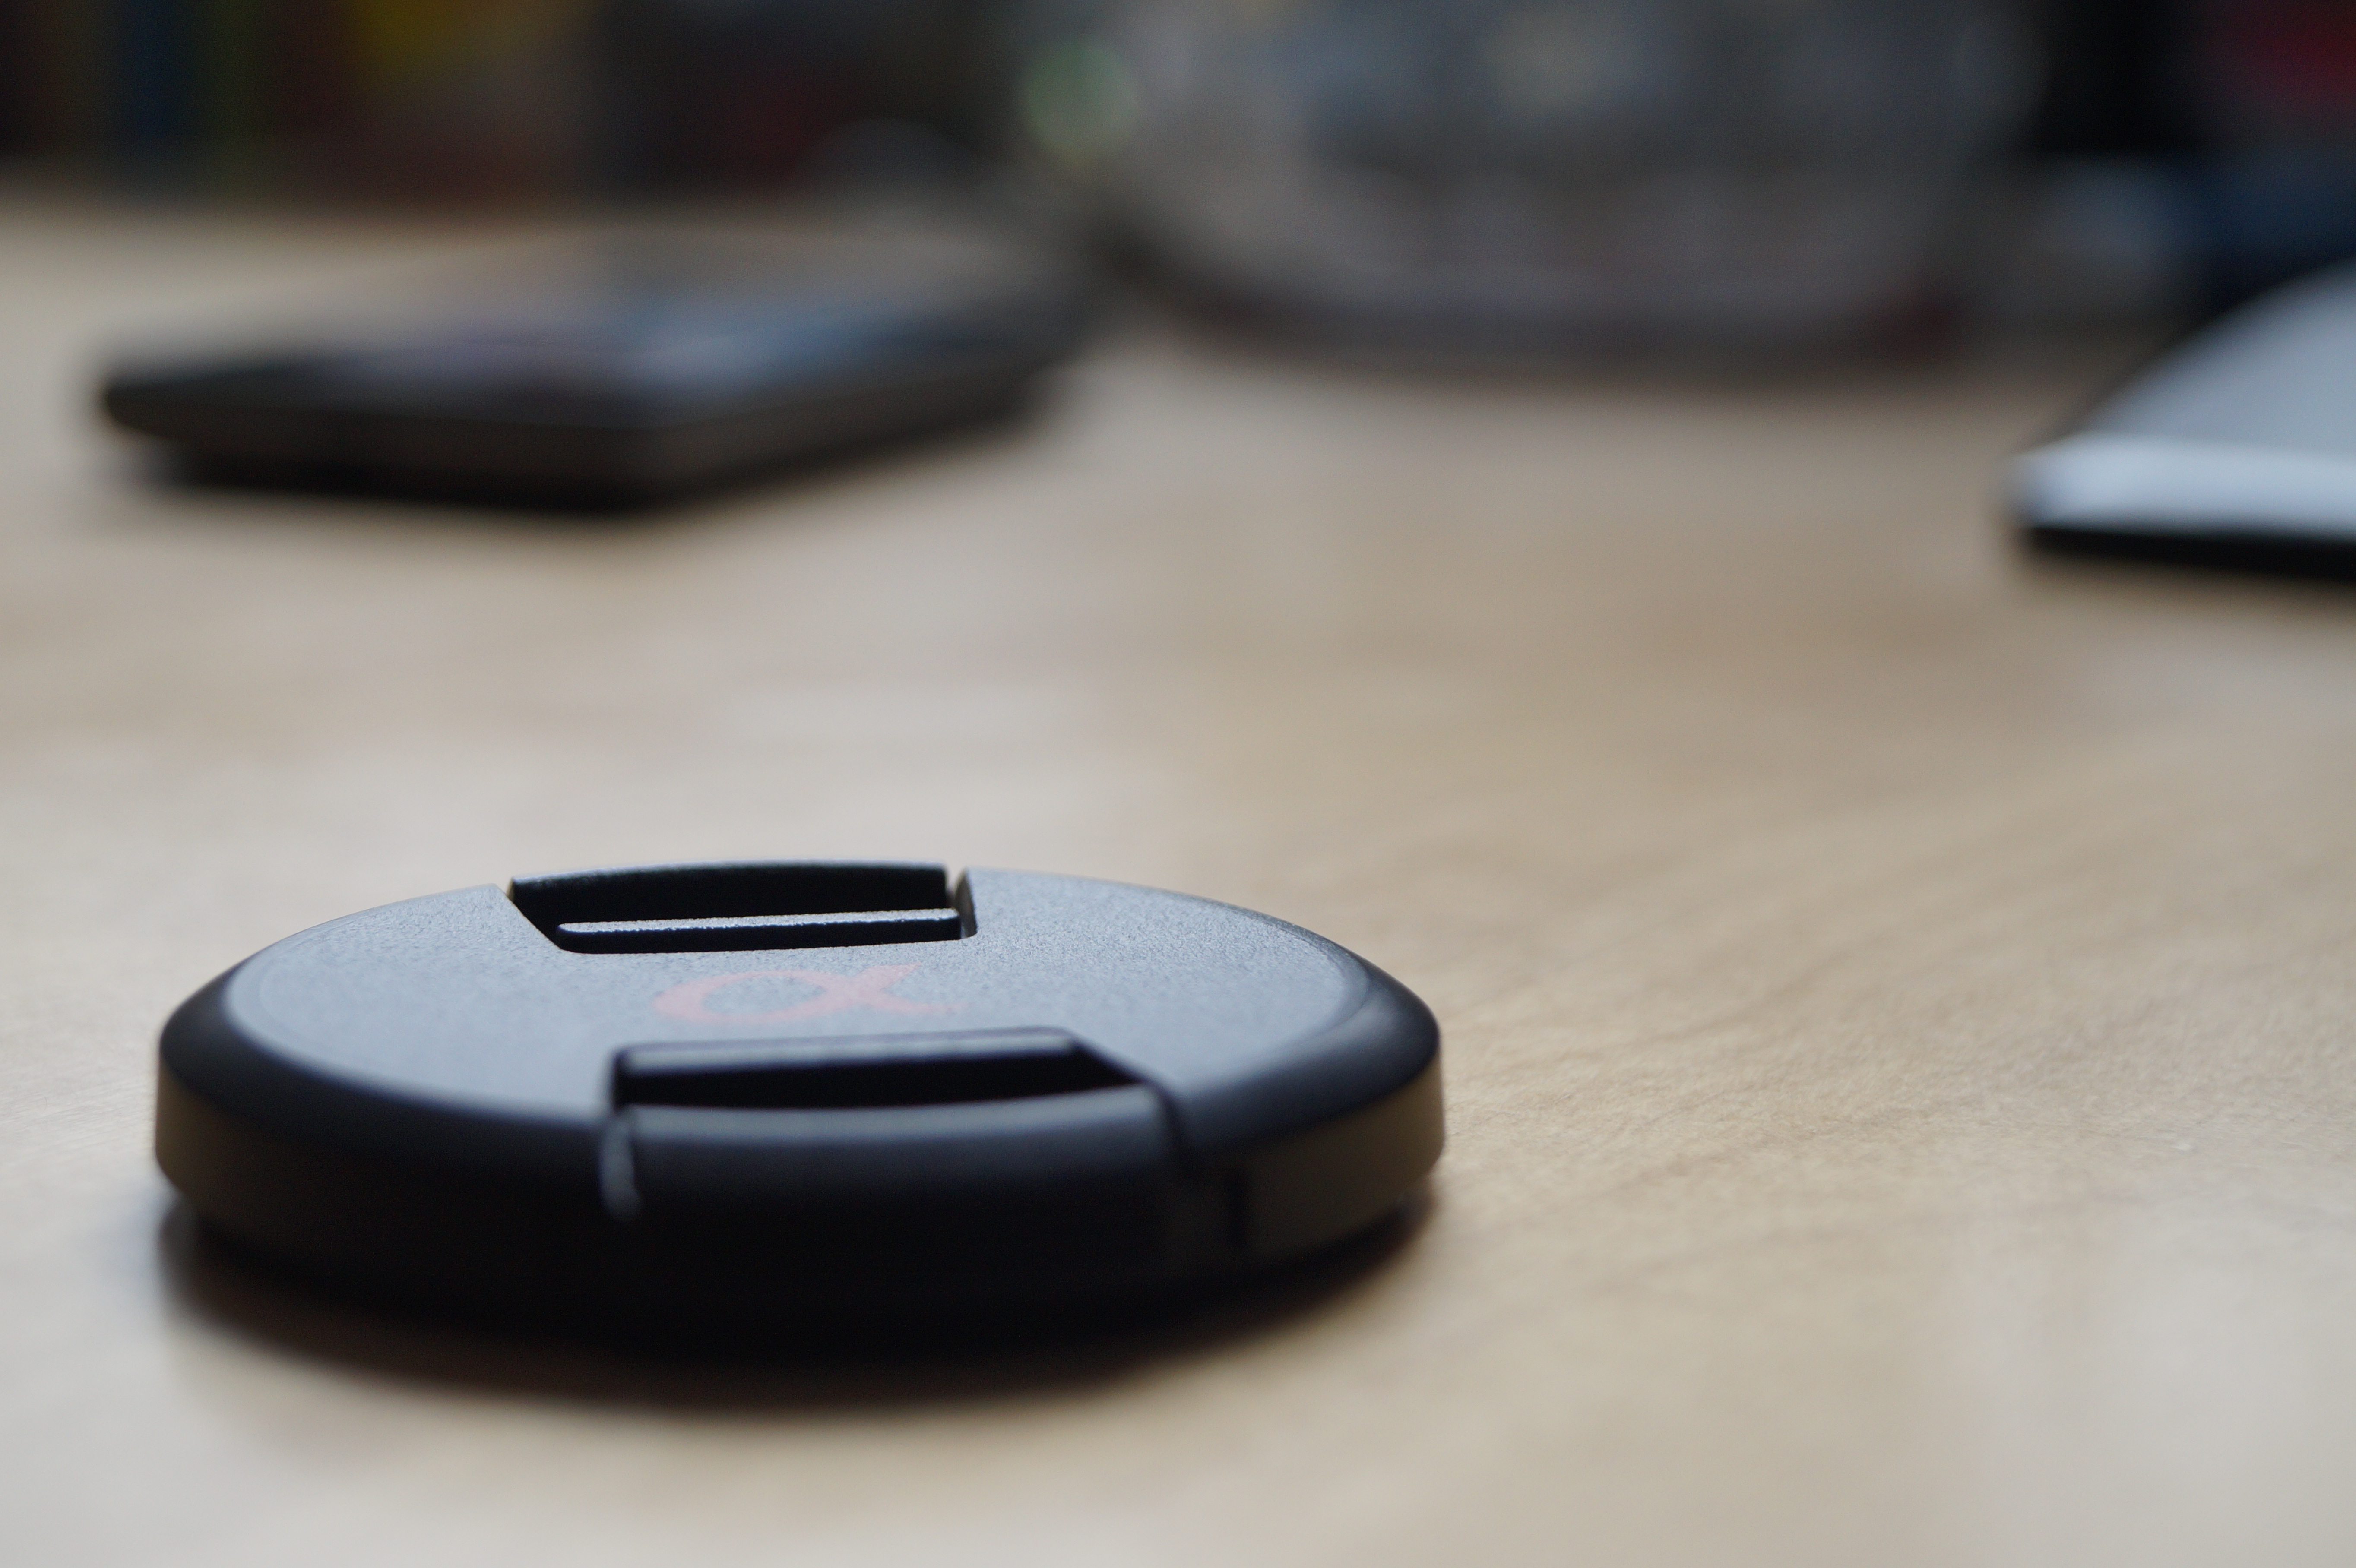
technology, gadget, eye, glasses